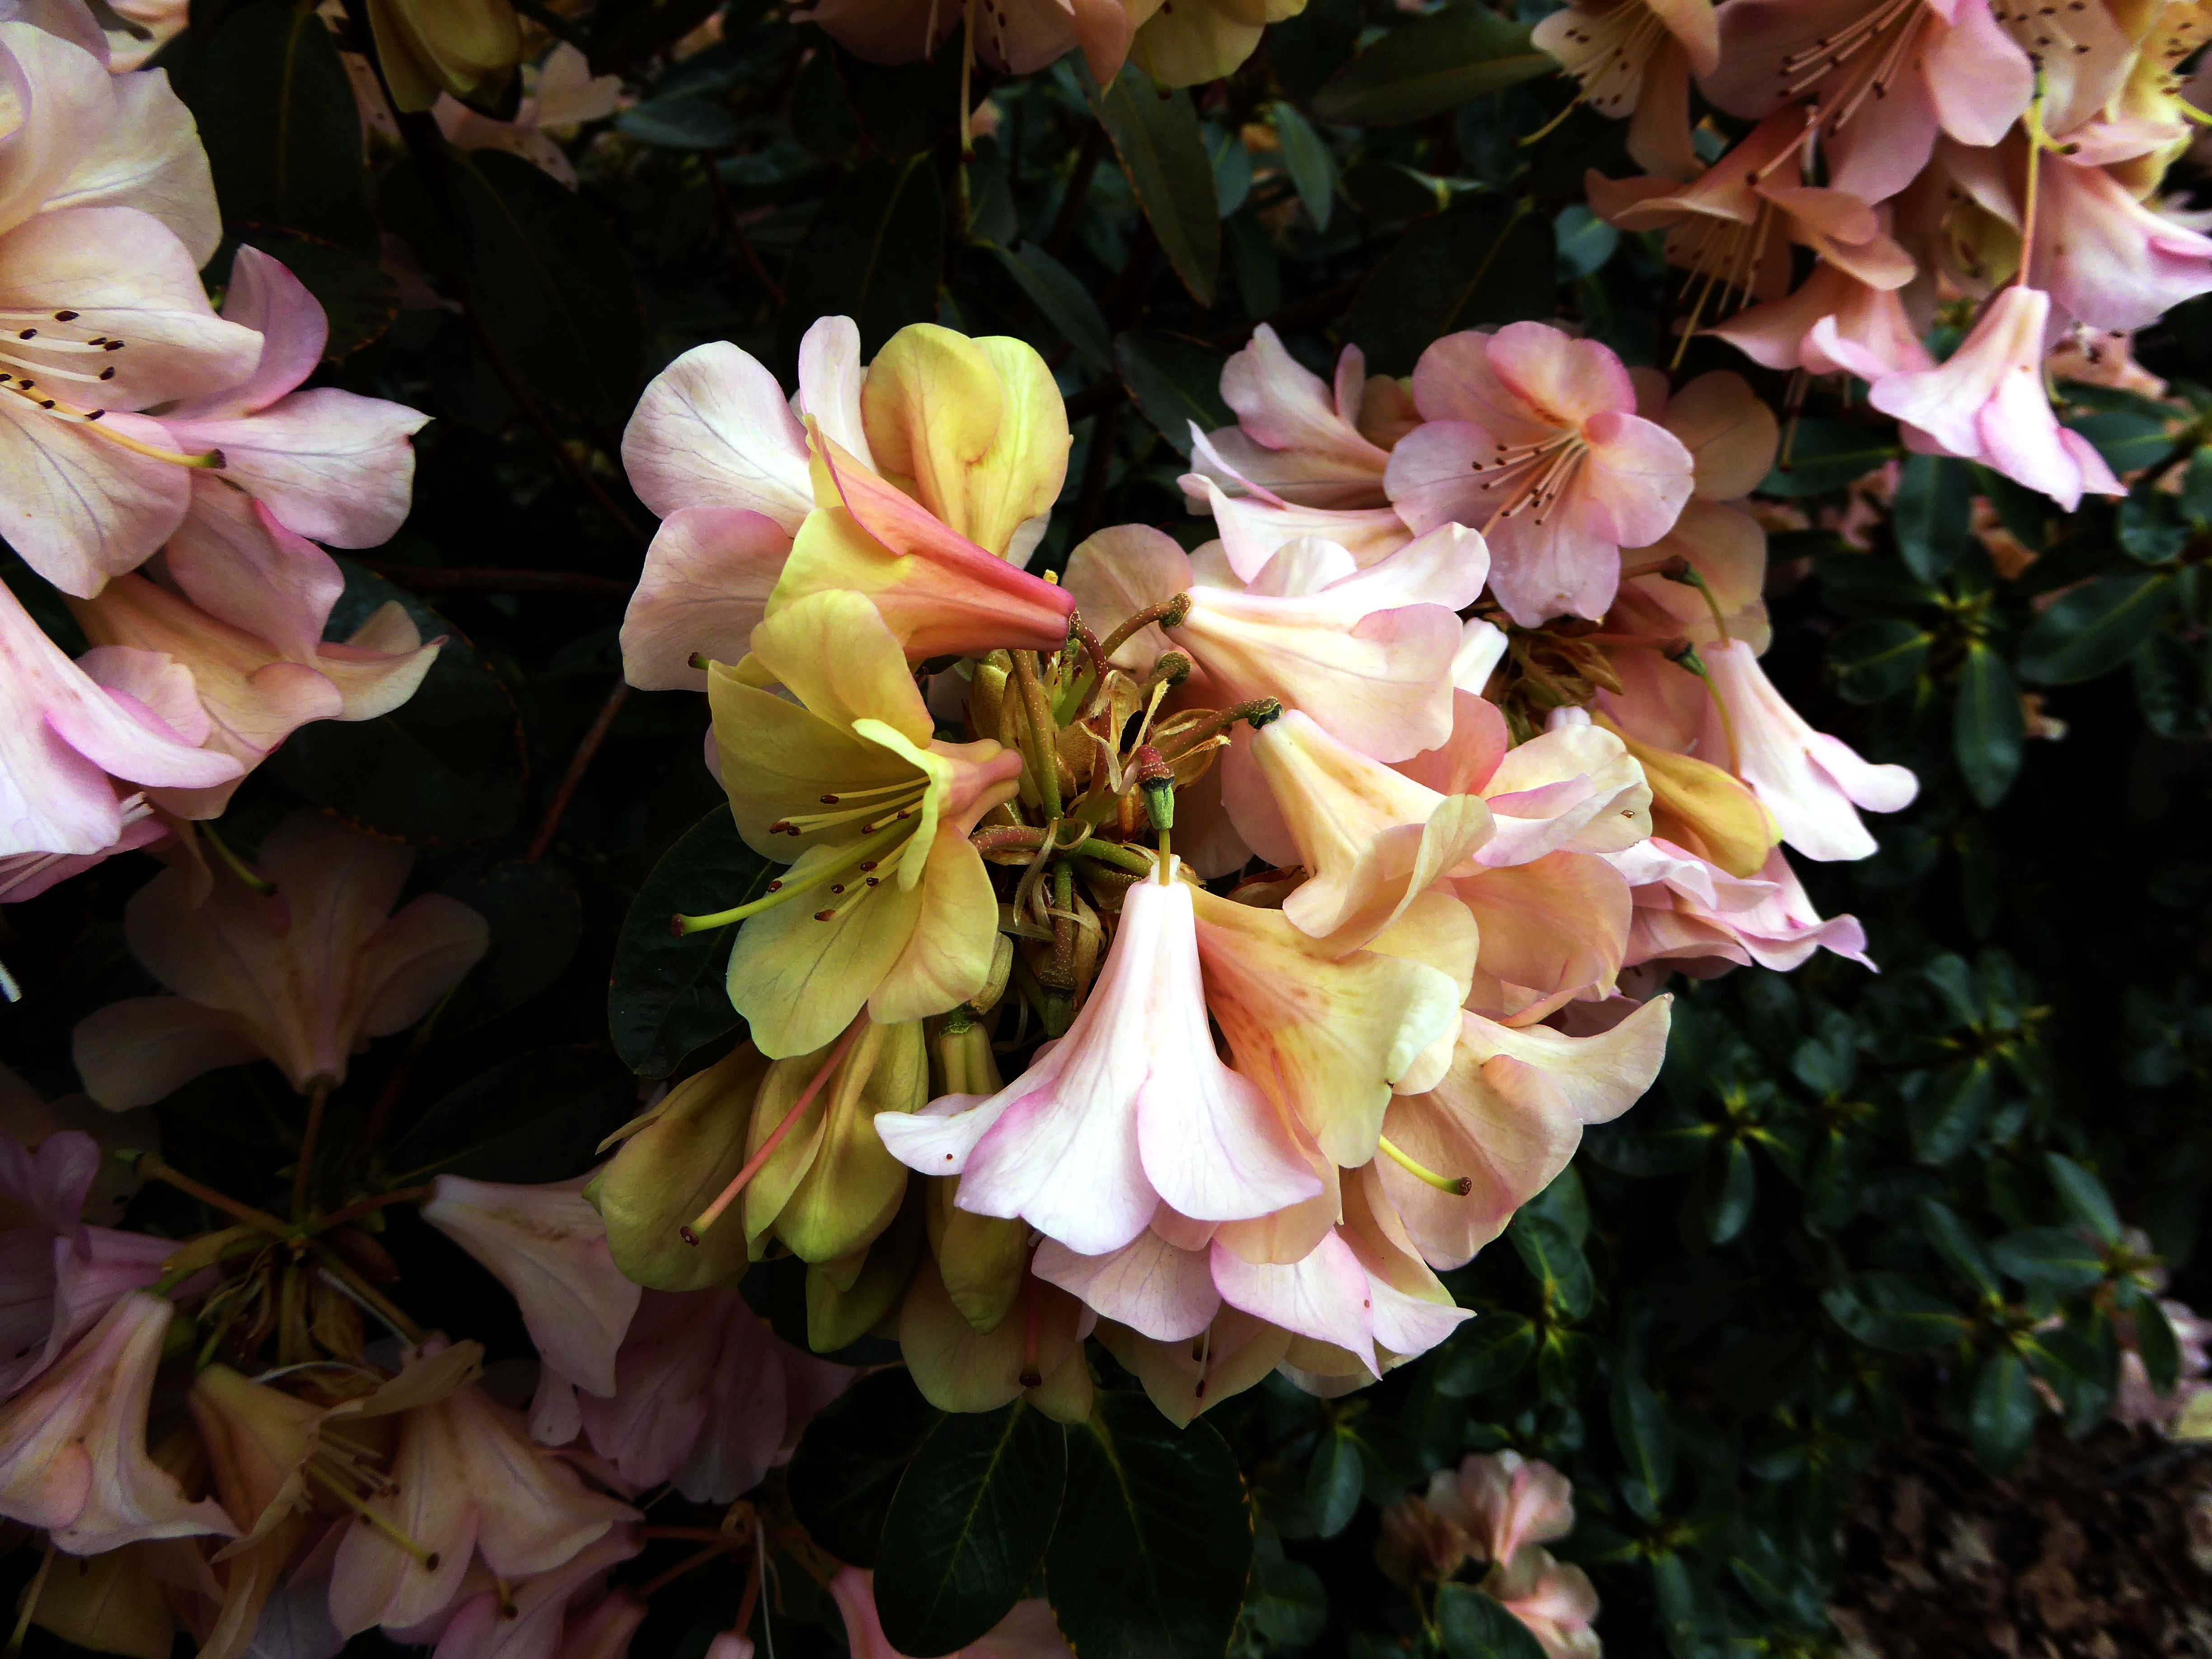
blossom, plant, flower, petal, rose, spring, botany, colorful, yellow, pink, flora, flowers, shrub, bright, floristry, flowering plant, garden roses, rose family, flower bouquet, rhododendron blossoms, floral design, land plant, flower arranging